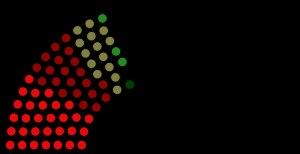
La politique à Karachi est un sujet sensible et complexe au Pakistan, avec de grandes répercussions sur la politique nationale du pays.
Murad Ali Shah, né le 8 novembre 1962 à Karachi, est un homme politique pakistanais. Membre du Parti du peuple pakistanais, il a été deux fois ministre en chef de la province du Sind depuis 2016, remplaçant Qaim Ali Shah.